Beer in Fiji

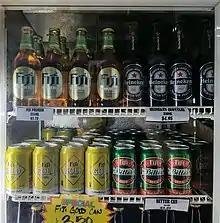
A selection of beers on sale in Fiji

The commercial brewing of beer in Fiji only commenced in 1957 and the market is dominated by a single producer, Paradise Beverages (Fiji) Limited.